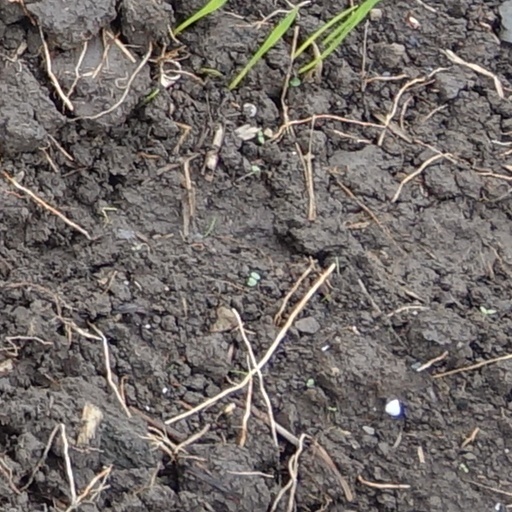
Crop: wheat